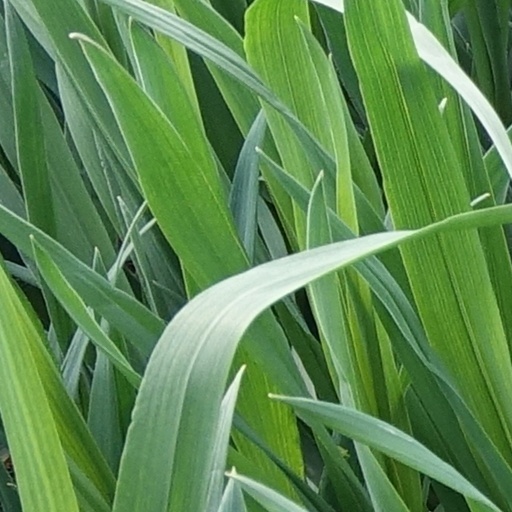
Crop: wheat